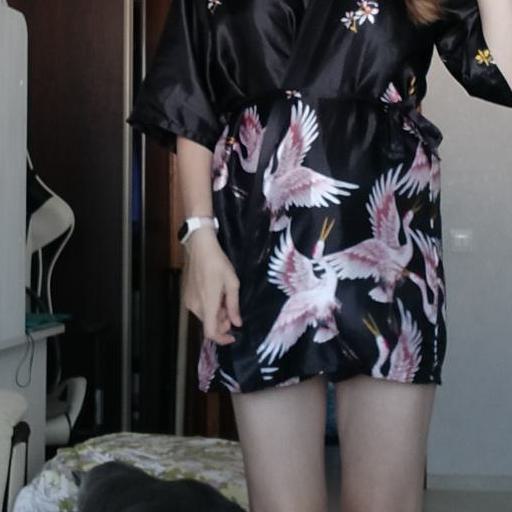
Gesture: no_gesture